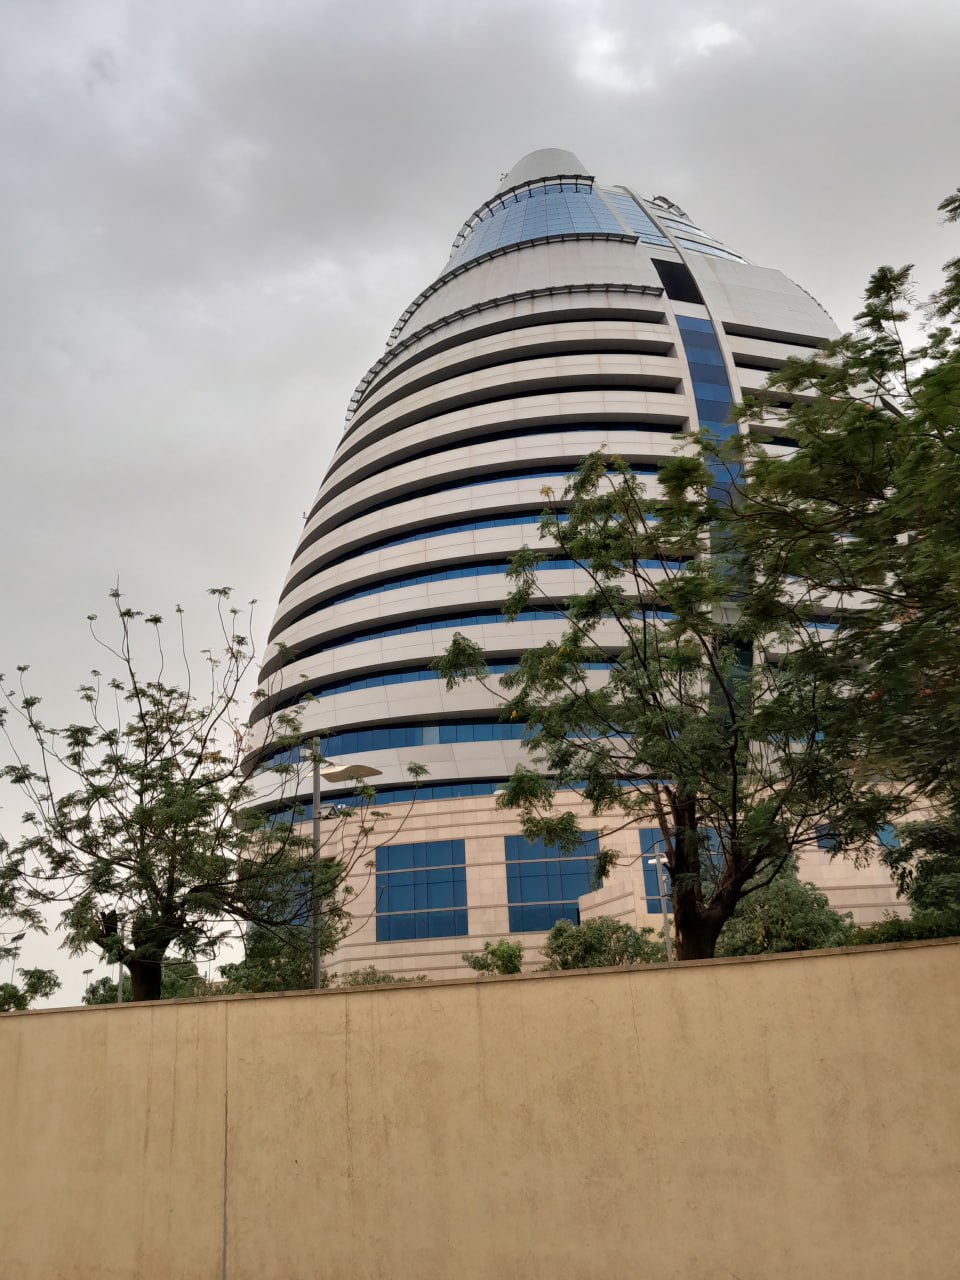
الوصف بالفصحى: برج بيضاوي كبير وبجواره أشجار
الوصف بالعامية السودانية: برج بيضاوي كبير و جنبو شجر
التصنيف: Urban & City Life
التصنيف الفرعي: Cityscapes